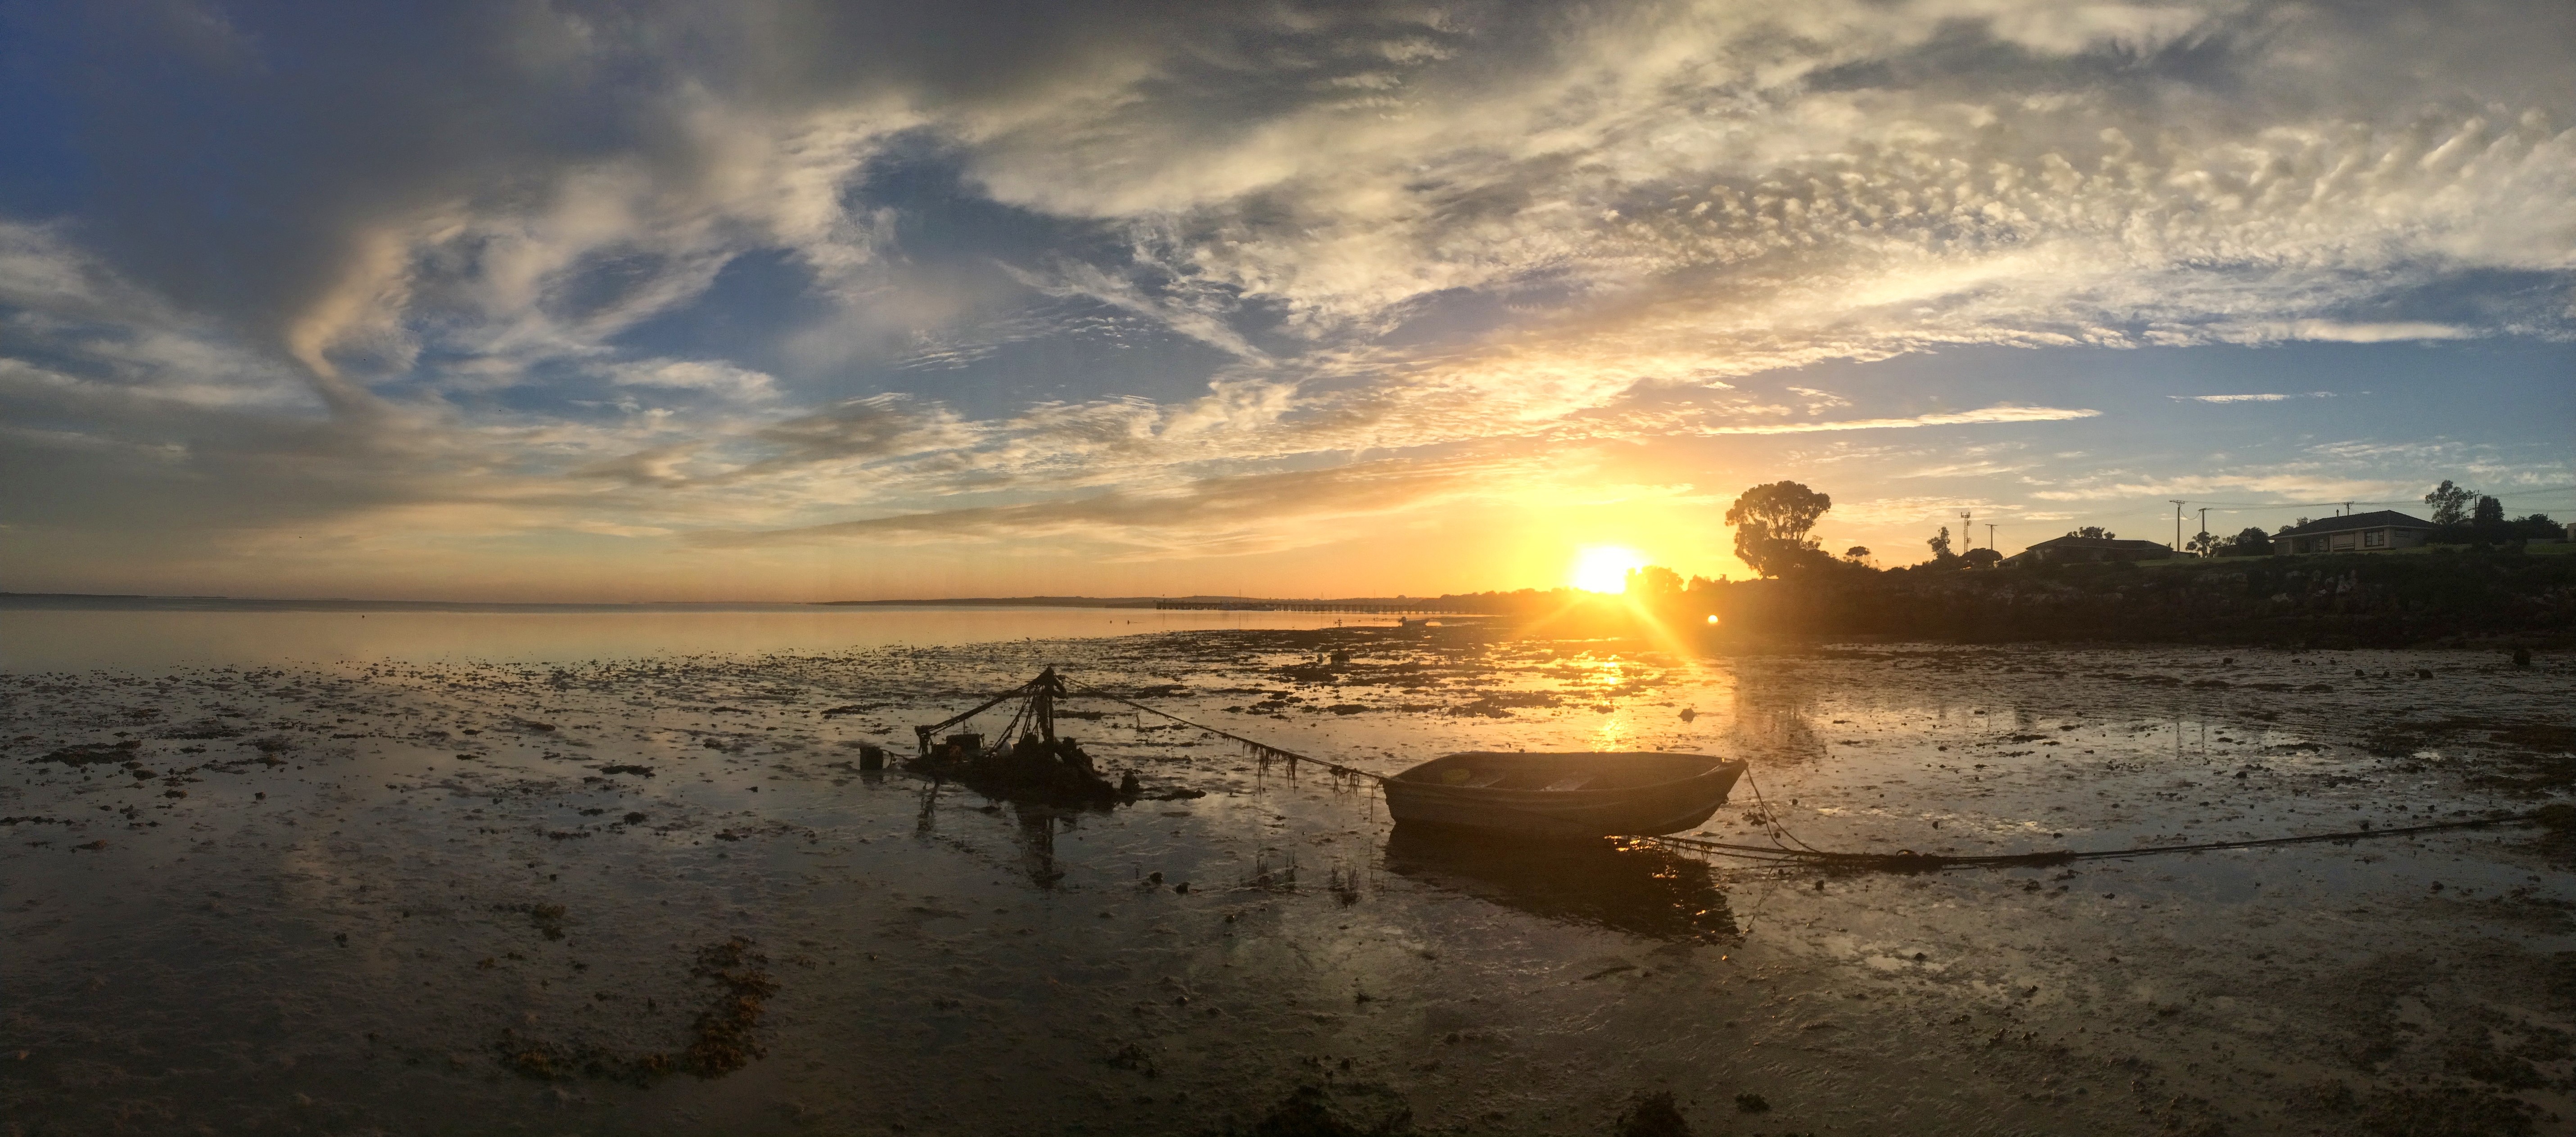
beach, sea, coast, sand, ocean, horizon, cloud, sky, sun, sunrise, sunset, sunlight, morning, shore, wave, dawn, dusk, evening, reflection, afterglow, wind wave